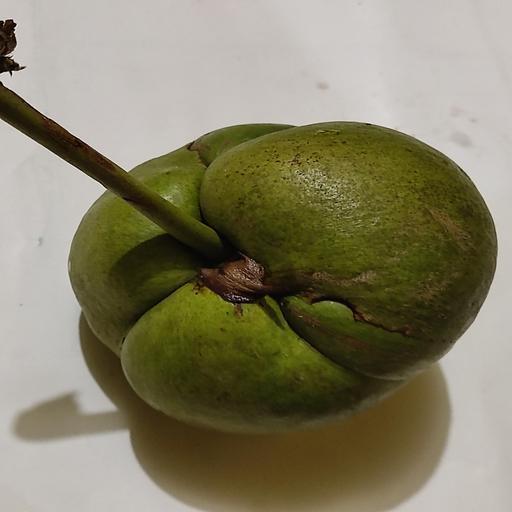
Crop type: Elephant Apple